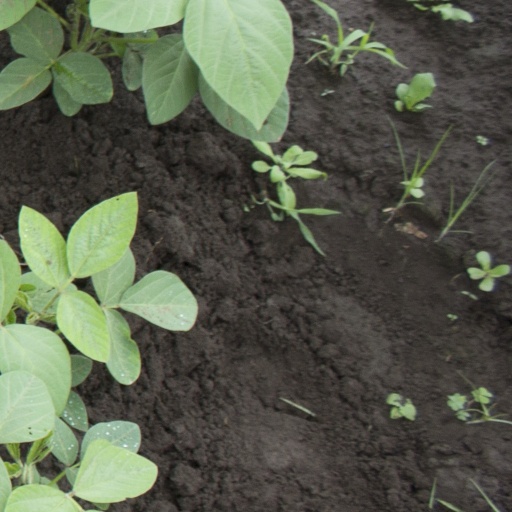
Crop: soybean